Sky position (RA, Dec in degrees): 228.536, 1.35
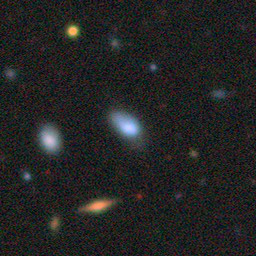
Galaxy morphology: In-between Round Smooth Galaxies